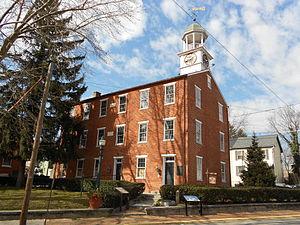
Marietta est un borough du comté de Lancaster (Pennsylvanie).